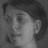
Emotion: neutral